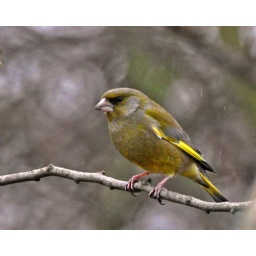
Taken from the drivers seat in the car park in rainy lunchtime conditions, Ladywalk Nature Reserve, Hams Hall, Warwickshire